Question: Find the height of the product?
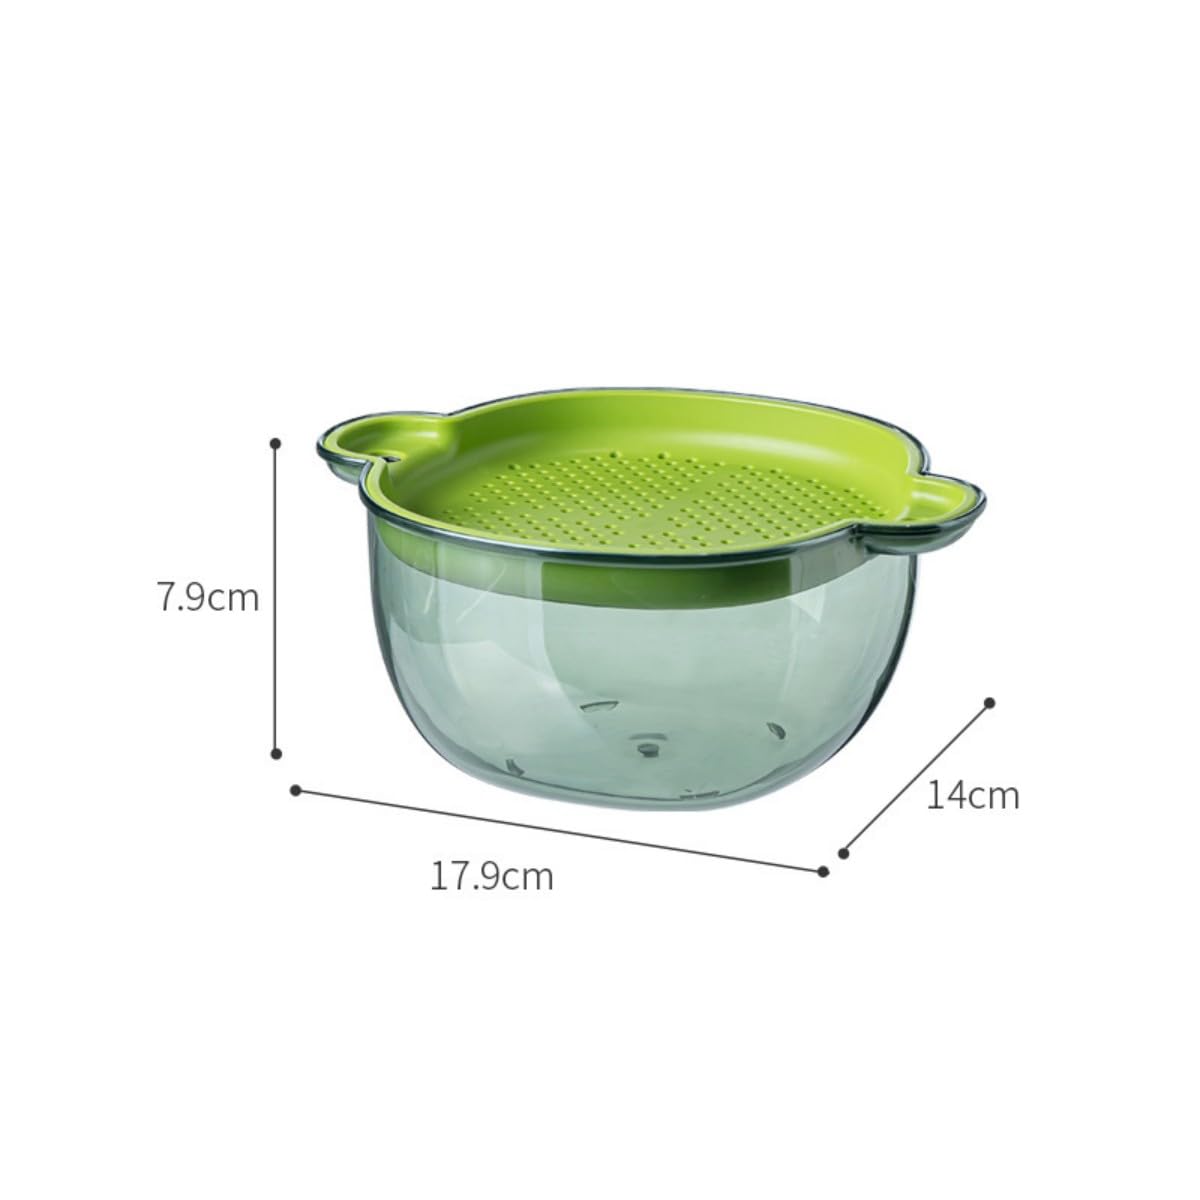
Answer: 7.9 centimetre